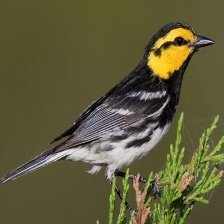
Species: GOLDEN CHEEKED WARBLER
Scientific name: SETOPHAGA CHRYSOPARIA